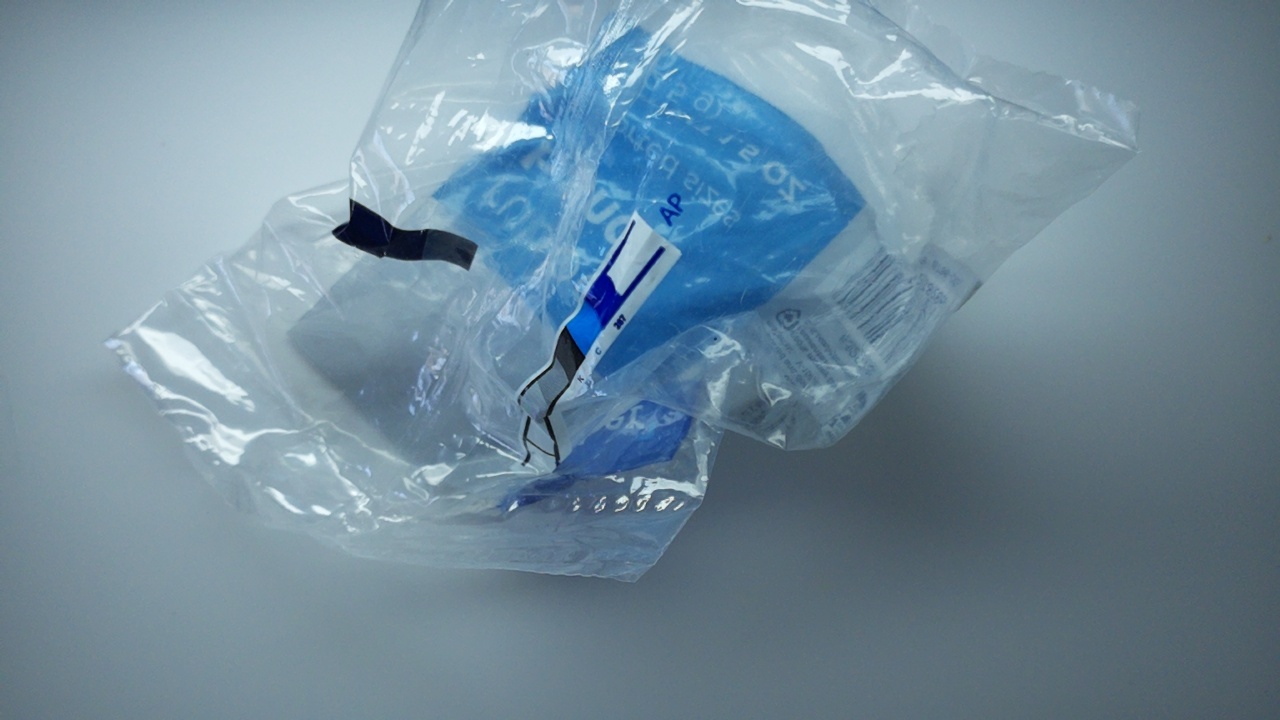
Label: trash